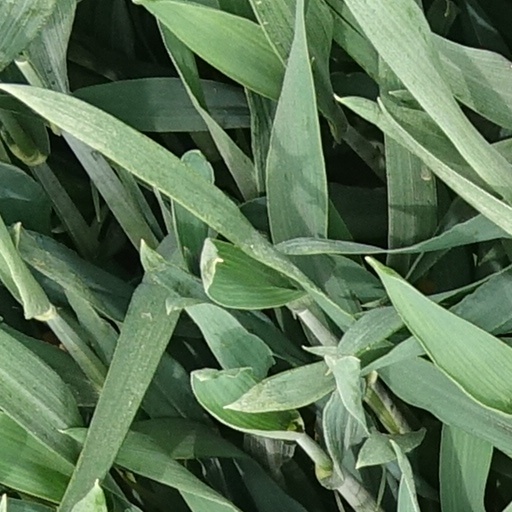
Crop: wheat